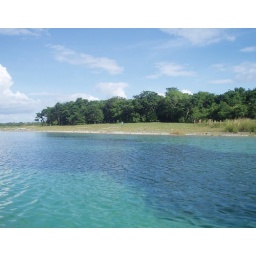
Fabolous swimming spot in Lake Peten- ahh clean blue water